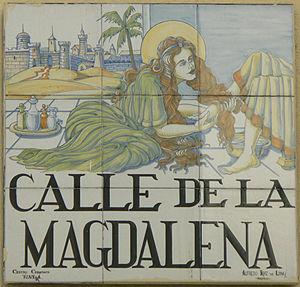
Plaque de Calle de la Madaglena (rue, (district du Centre) de Madrid (España).